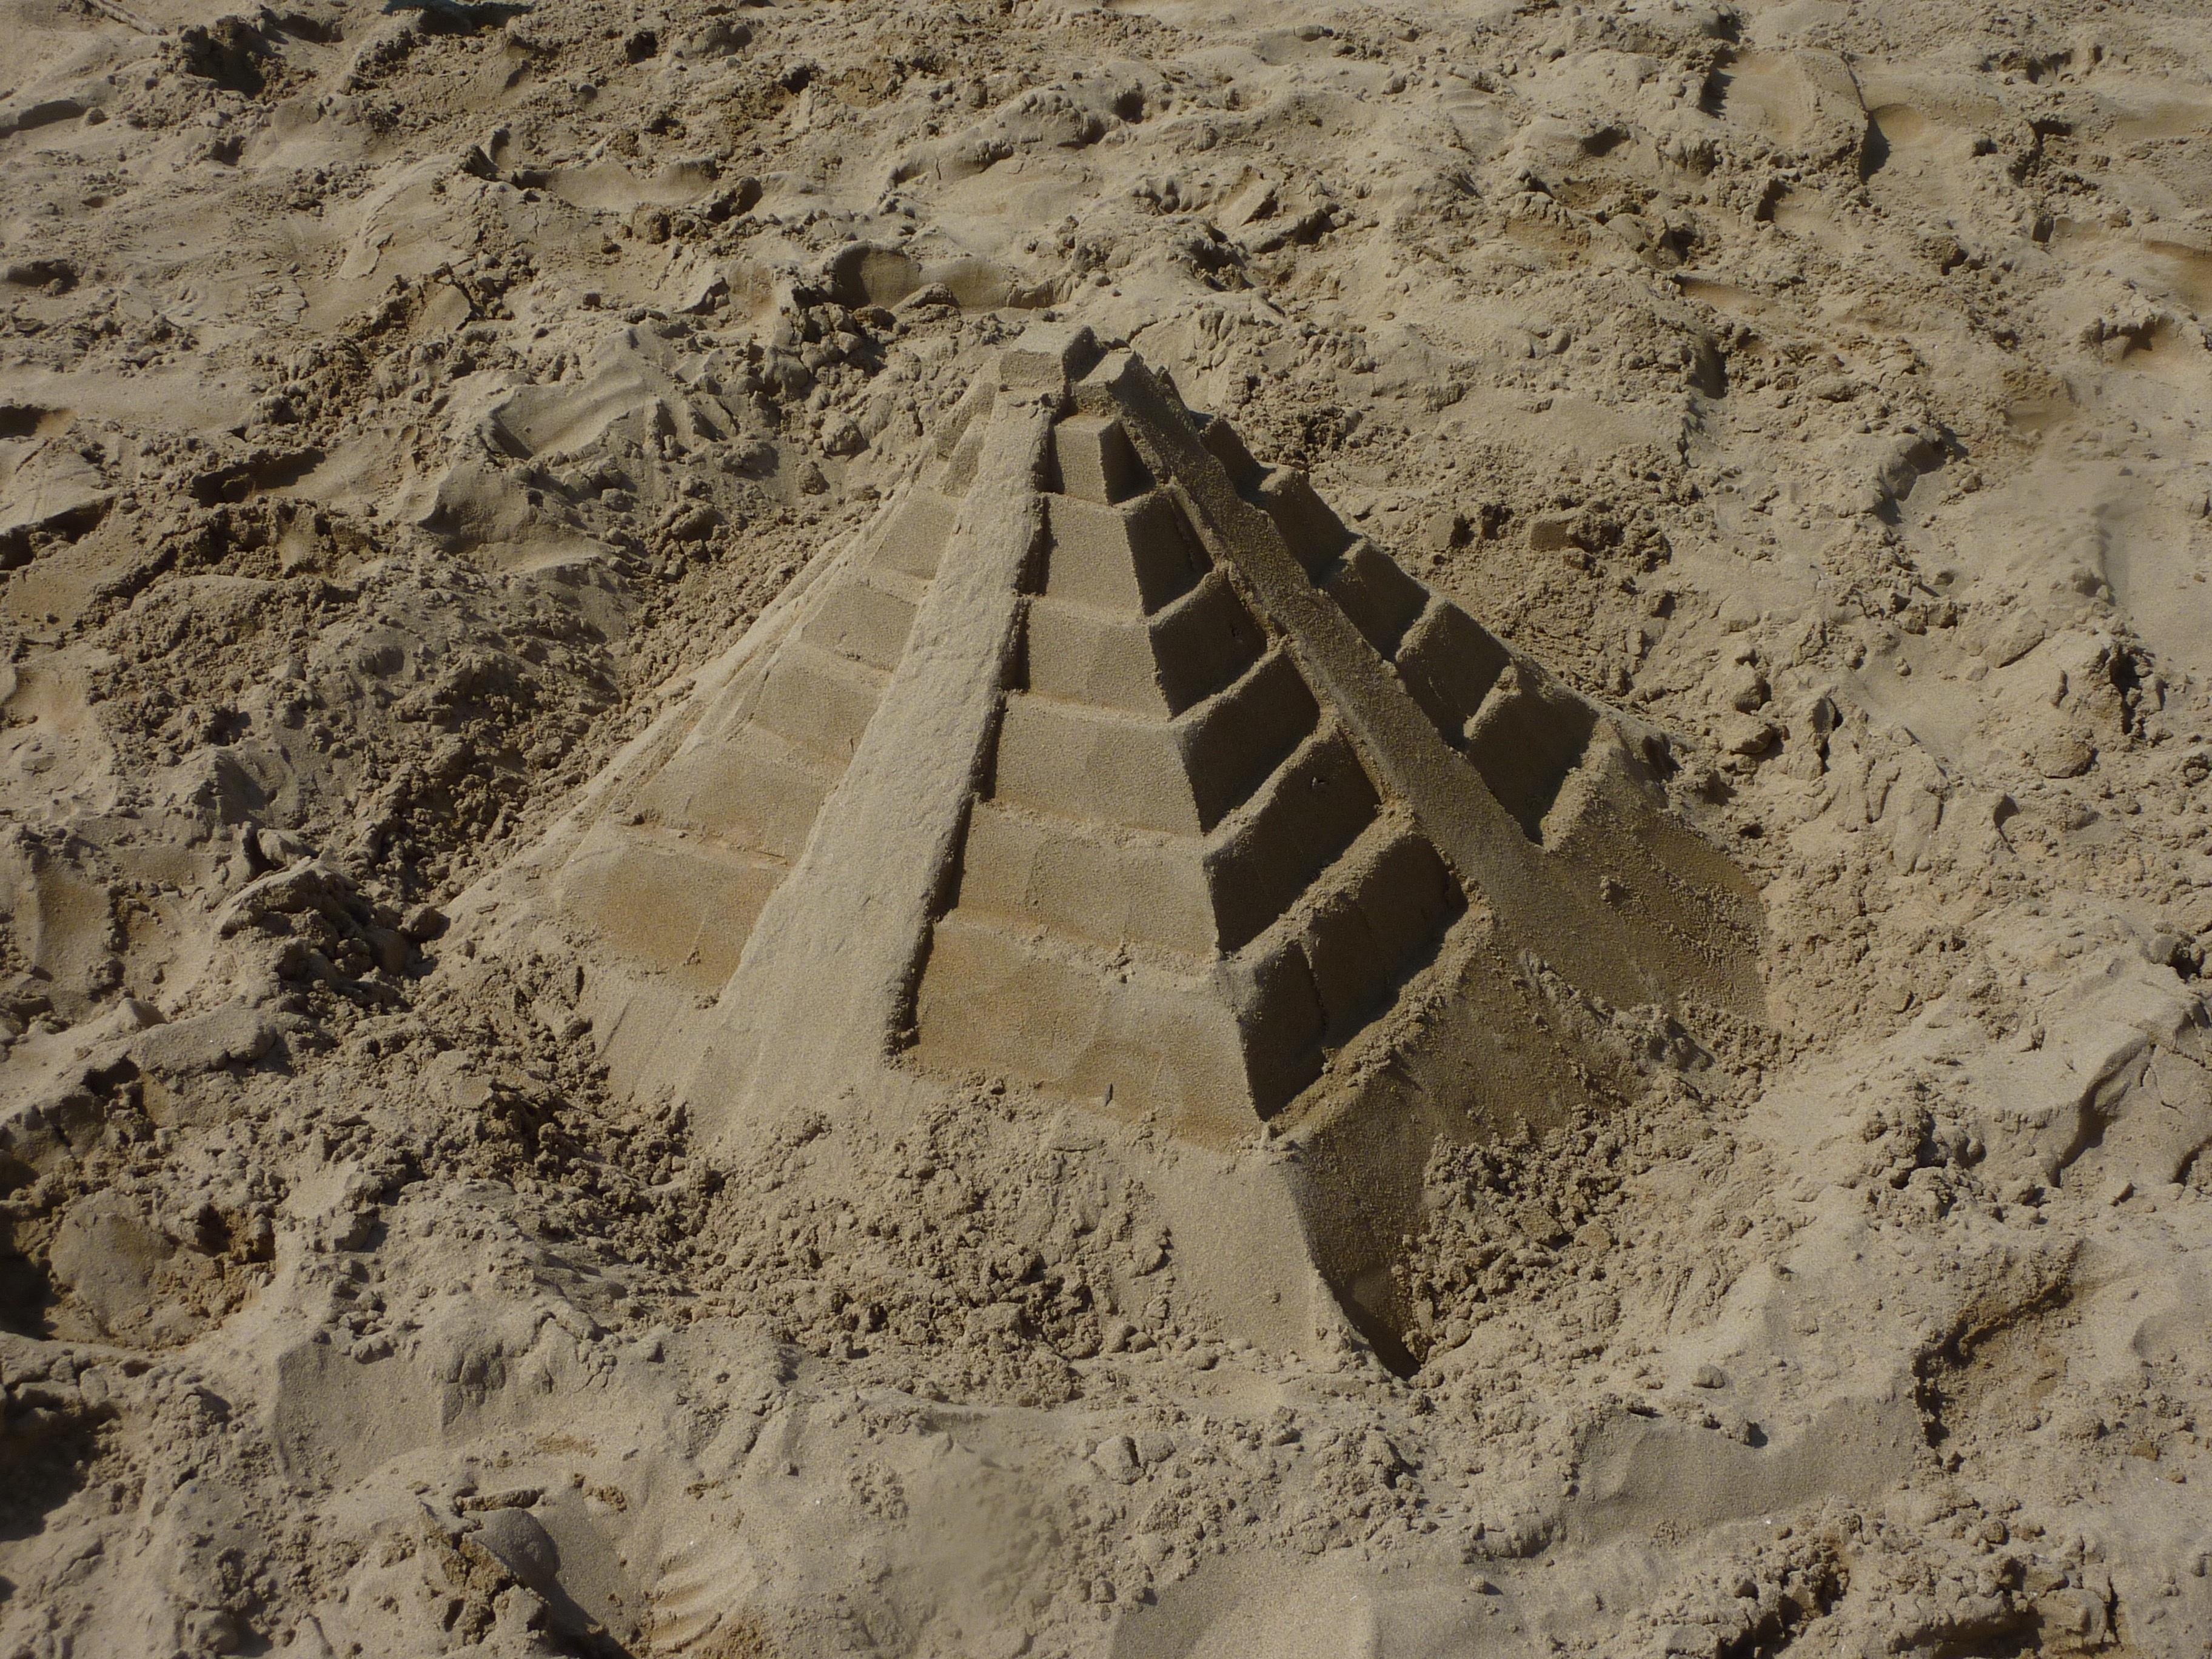
sea, sand, wall, monument, pyramid, holiday, soil, italy, material, geology, temple, archaeological site, ferragosto, ancient history